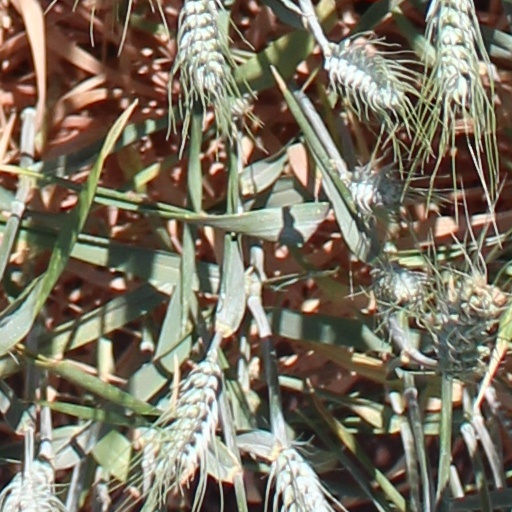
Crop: wheat